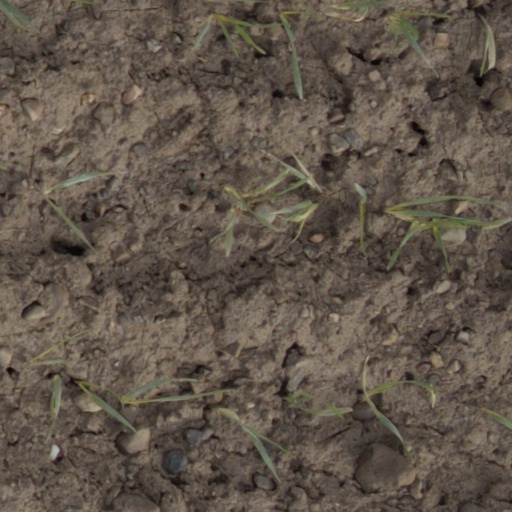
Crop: wheat